Abdurauf Fitrat

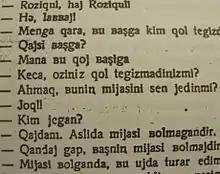
Extract out of "Qiyomat" (here: "Qjamat") in a version published in Uzbek Latin script - here apparently strongly edited by the Soviet Union

Fitrat was suspected to be a member of a counter-revolutionary nationalist organization who had tried to recruit young writers for his ideas, who had compiled texts in the spirit of counter-revolutionary nationalism, and who had striven for splitting off a bourgeois Turanic state from the Soviet Union. He was prosecuted as "one of the founders and leaders of the counter-revolutionary nationalist jadidism" and as an organizer of a "nationalist pan-Turkic counter-revolutionary movement against the party and the Soviet government" according to articles 67 and 66 (1) of the criminal code of the Uzbek SSR. Referring to archival documents Begali Qosimov reports that these and further allegations were investigated for months, and finally Fitrat was also accused of treason according to article 57 (1). According to secret files, Fitrat broke during questioning and was willing to admit any ideological crime.